Cycloplegia

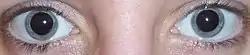
Dilated pupil (mydriasis) caused by cyclopentolate instilled into both eyes

Cycloplegia is paralysis of the ciliary muscle of the eye, resulting in a loss of accommodation. Because of the paralysis of the ciliary muscle, the curvature of the lens can no longer be adjusted to focus on nearby objects. This results in similar problems as those caused by presbyopia, in which the lens has lost elasticity and can also no longer focus on close-by objects. Cycloplegia with accompanying mydriasis (dilation of pupil) is usually due to topical application of muscarinic antagonists such as atropine and cyclopentolate.